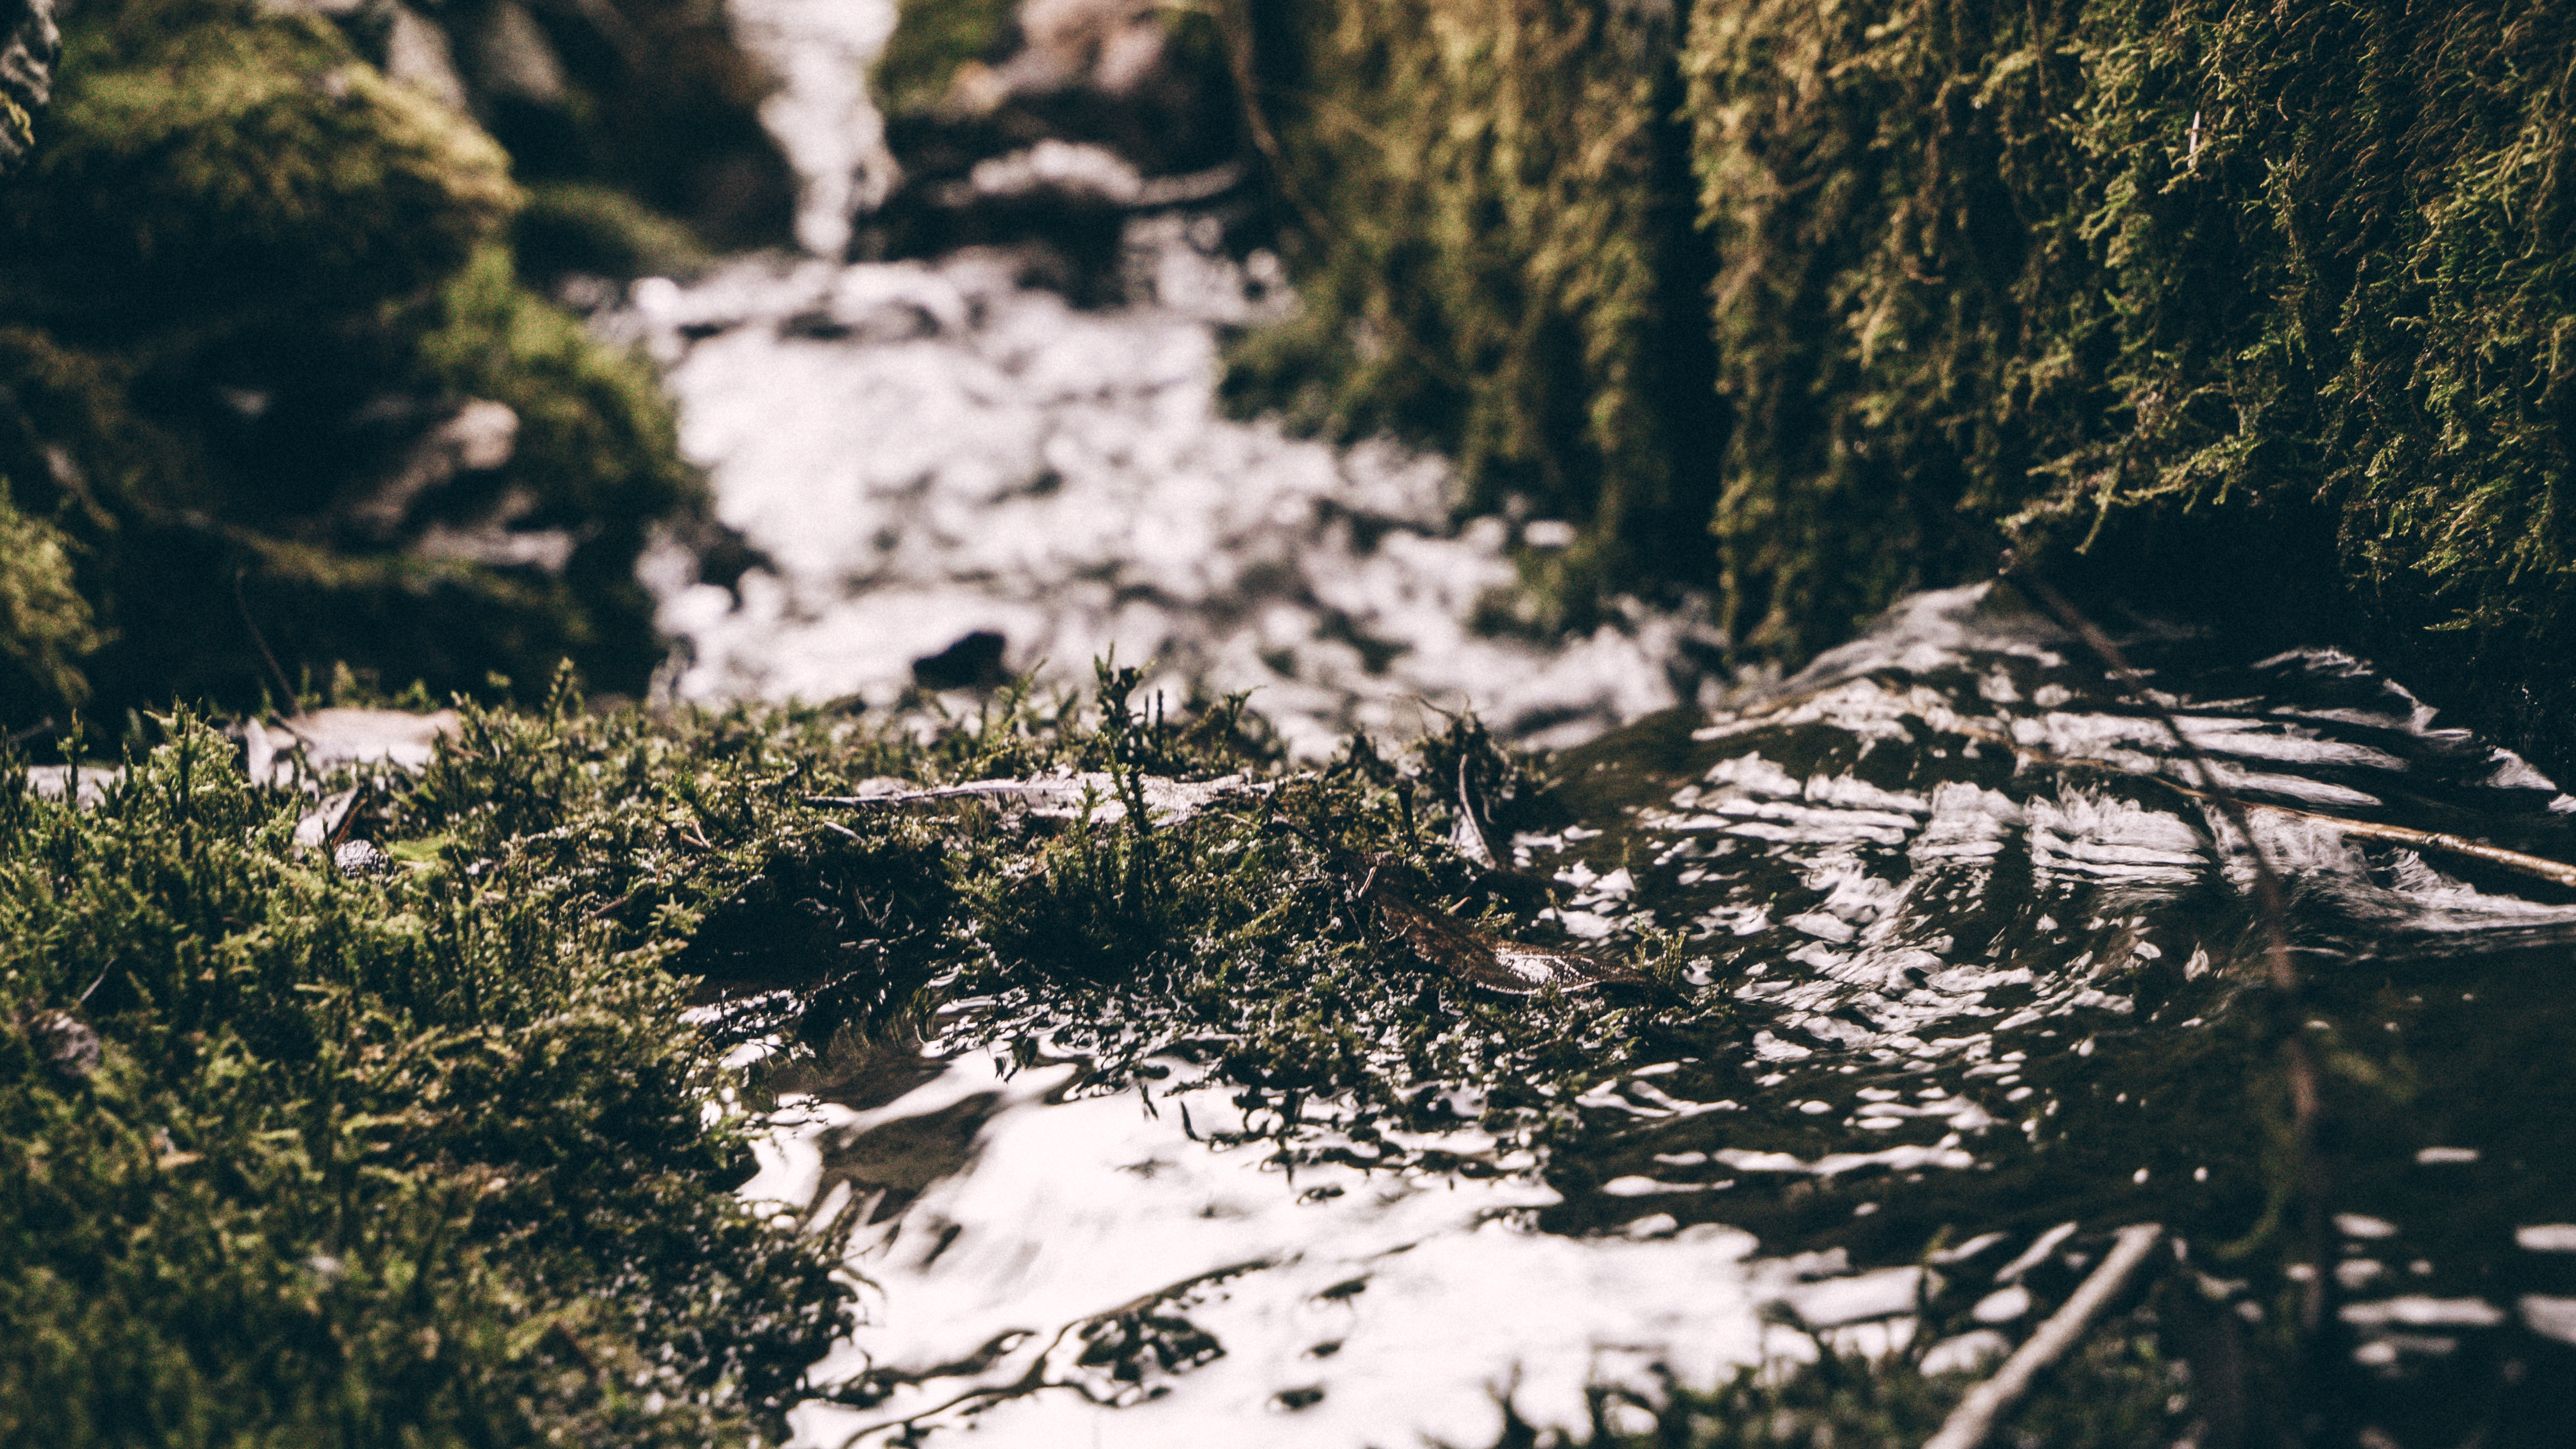
landscape, tree, nature, forest, grass, wilderness, branch, mountain, snow, cold, winter, plant, wood, sunlight, leaf, flower, moss, environment, stream, reflection, scenic, autumn, flora, season, outdoors, daylight, woodland, habitat, woody plant